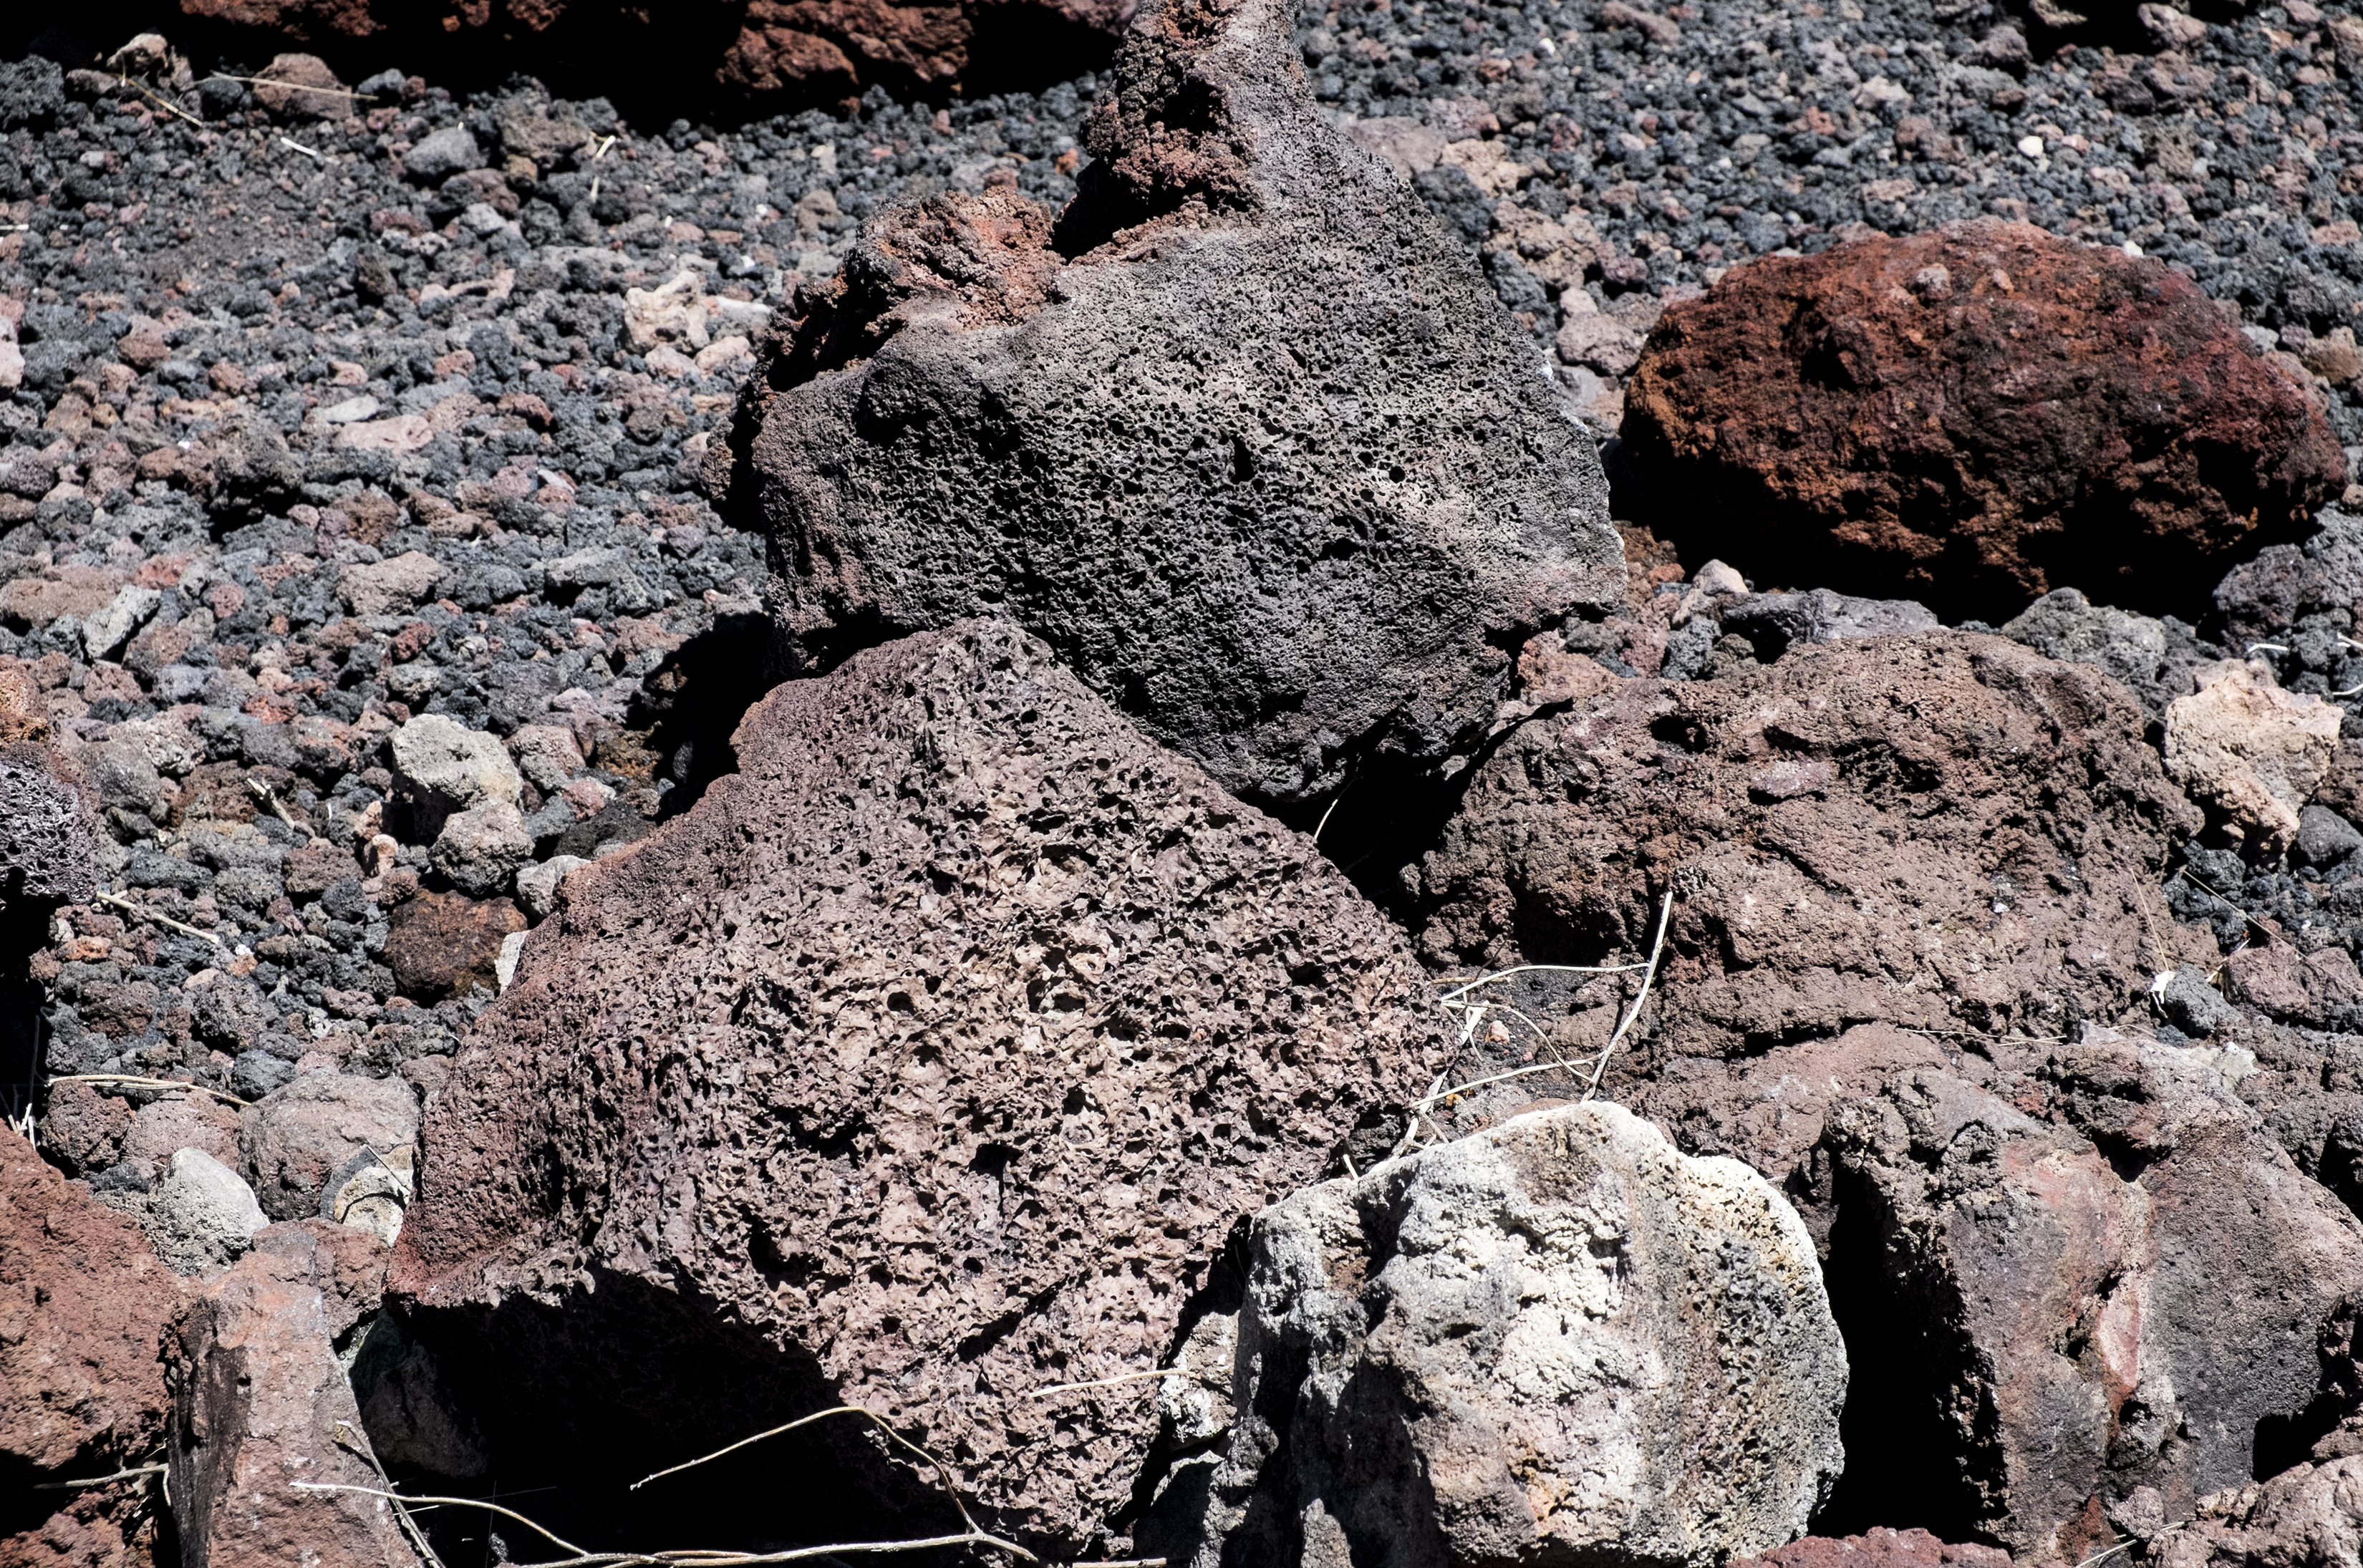
rock, flower, soil, italy, material, rubble, geology, boulder, fuji, sicily, etna, fujix, fujixe1, e1, volcanic rock, igneous rock, geological phenomenon